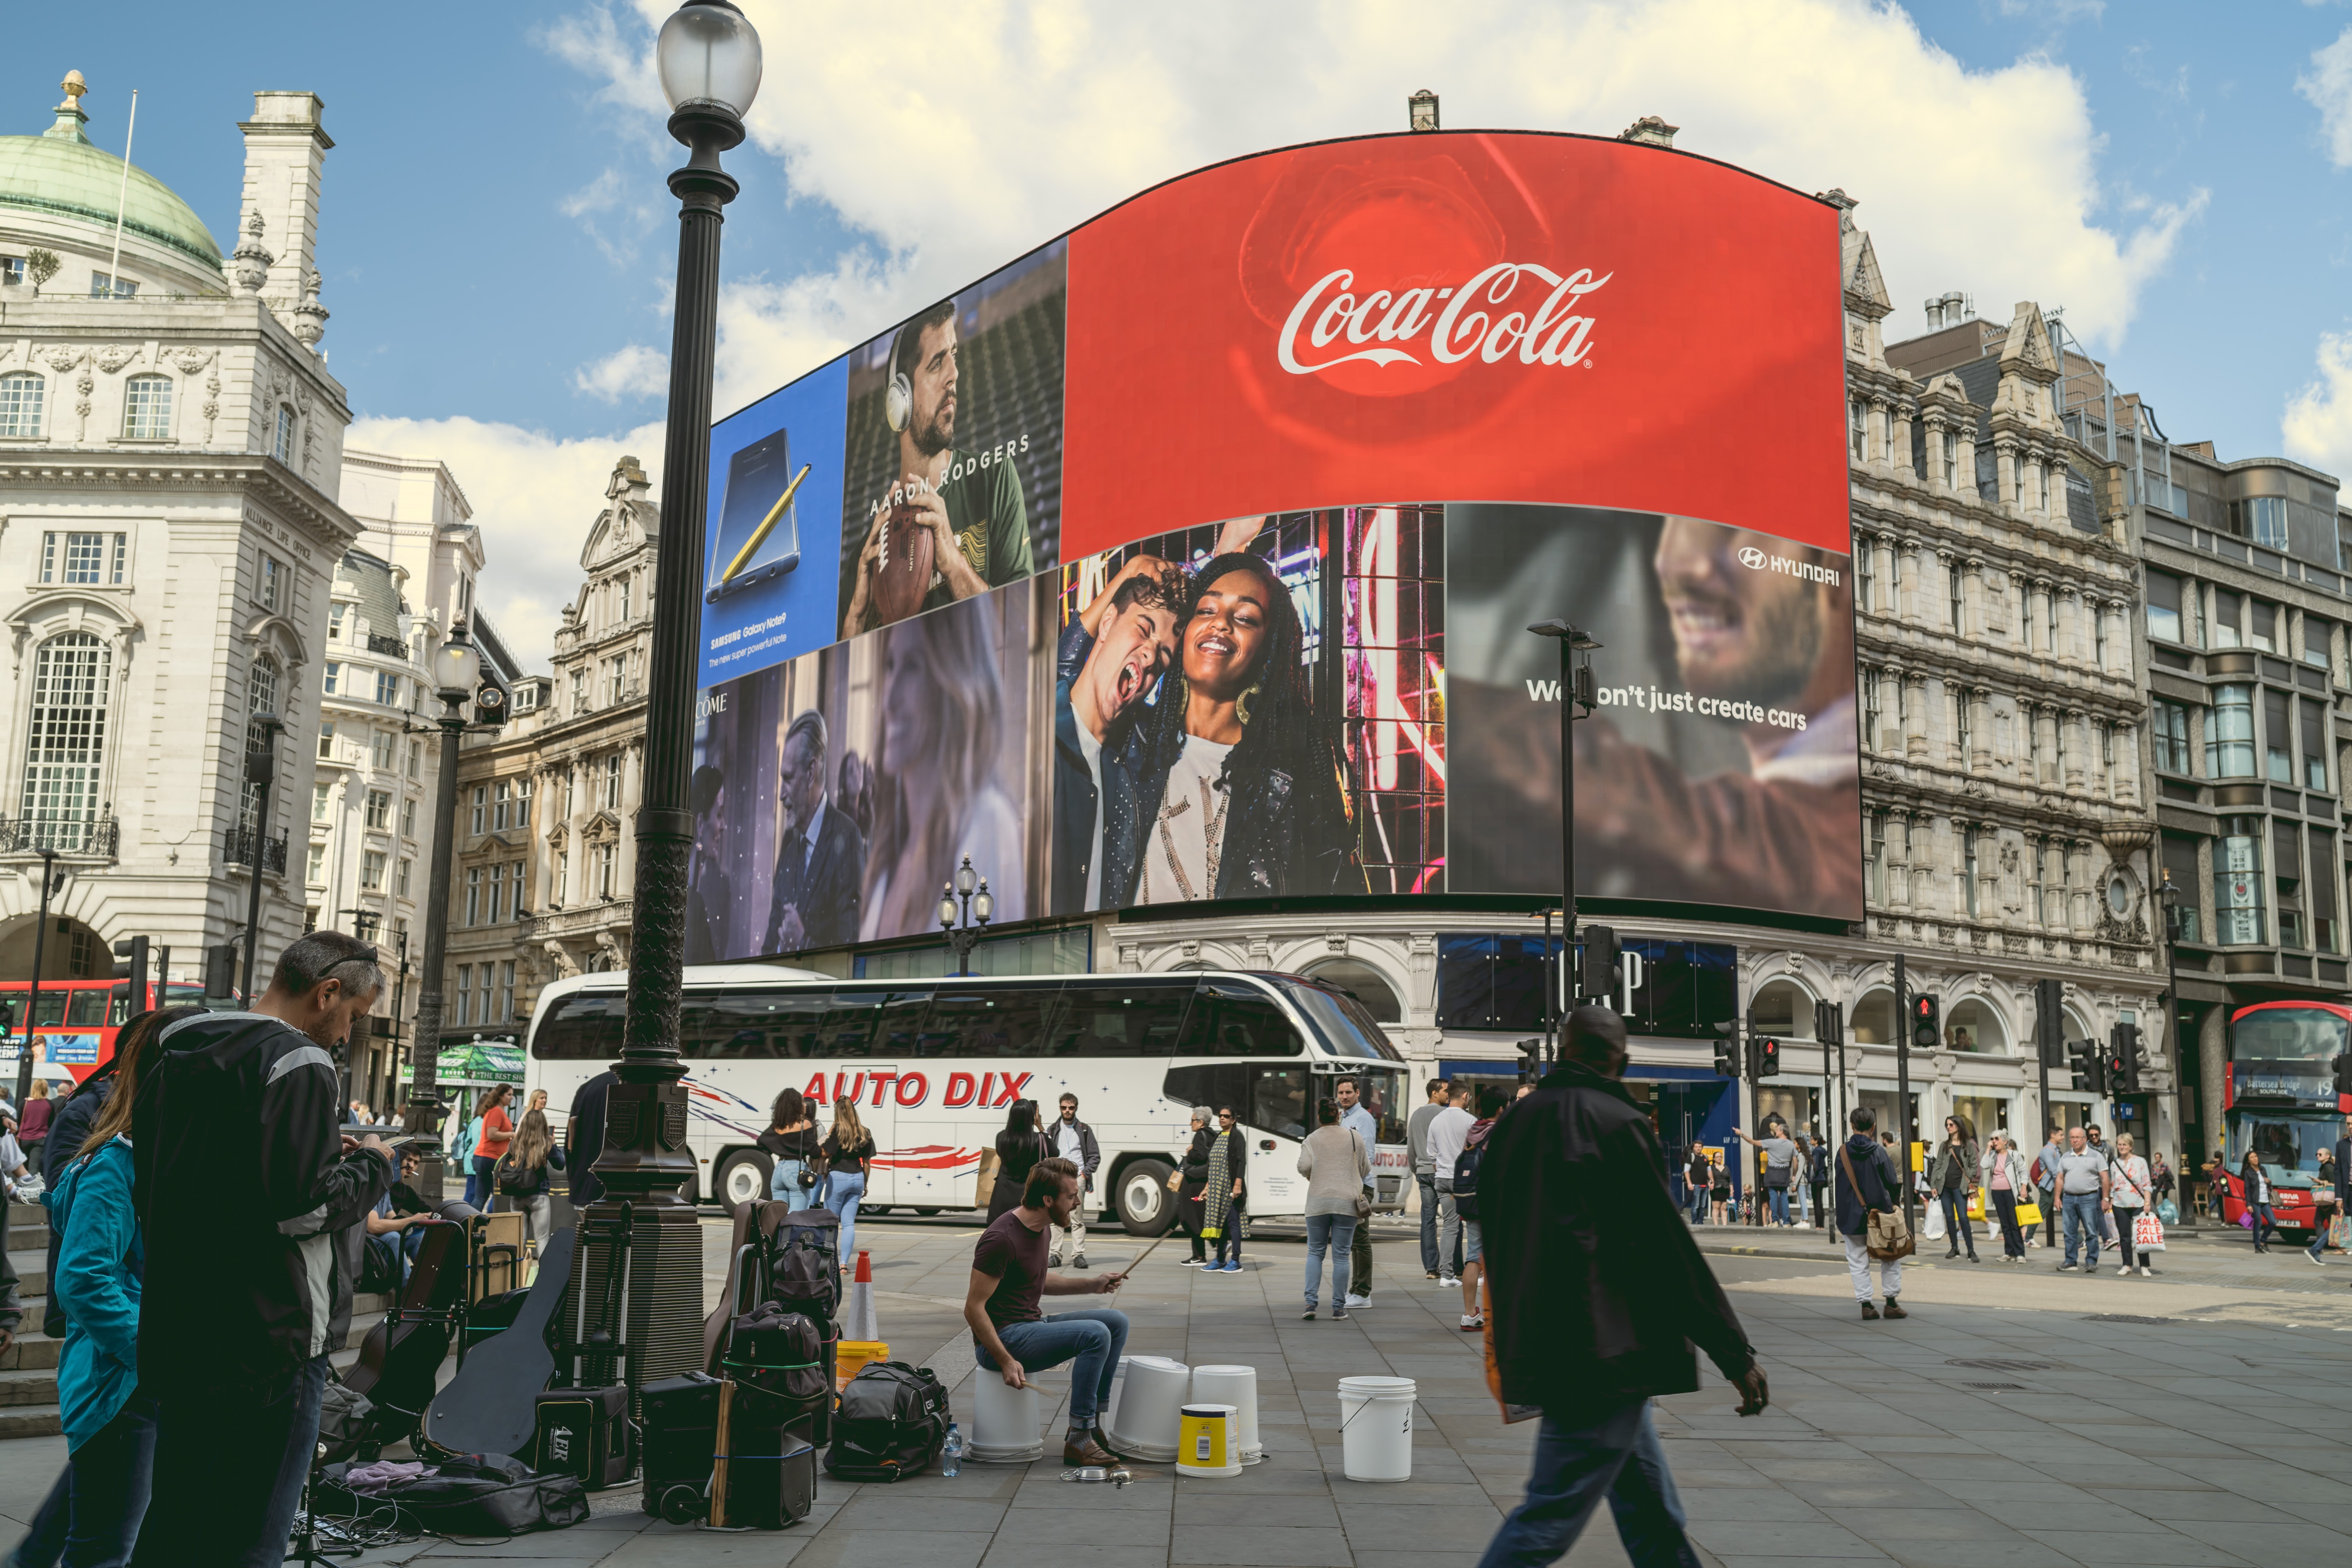
advertising, street, city, urban area, pedestrian, downtown, billboard, facade, building